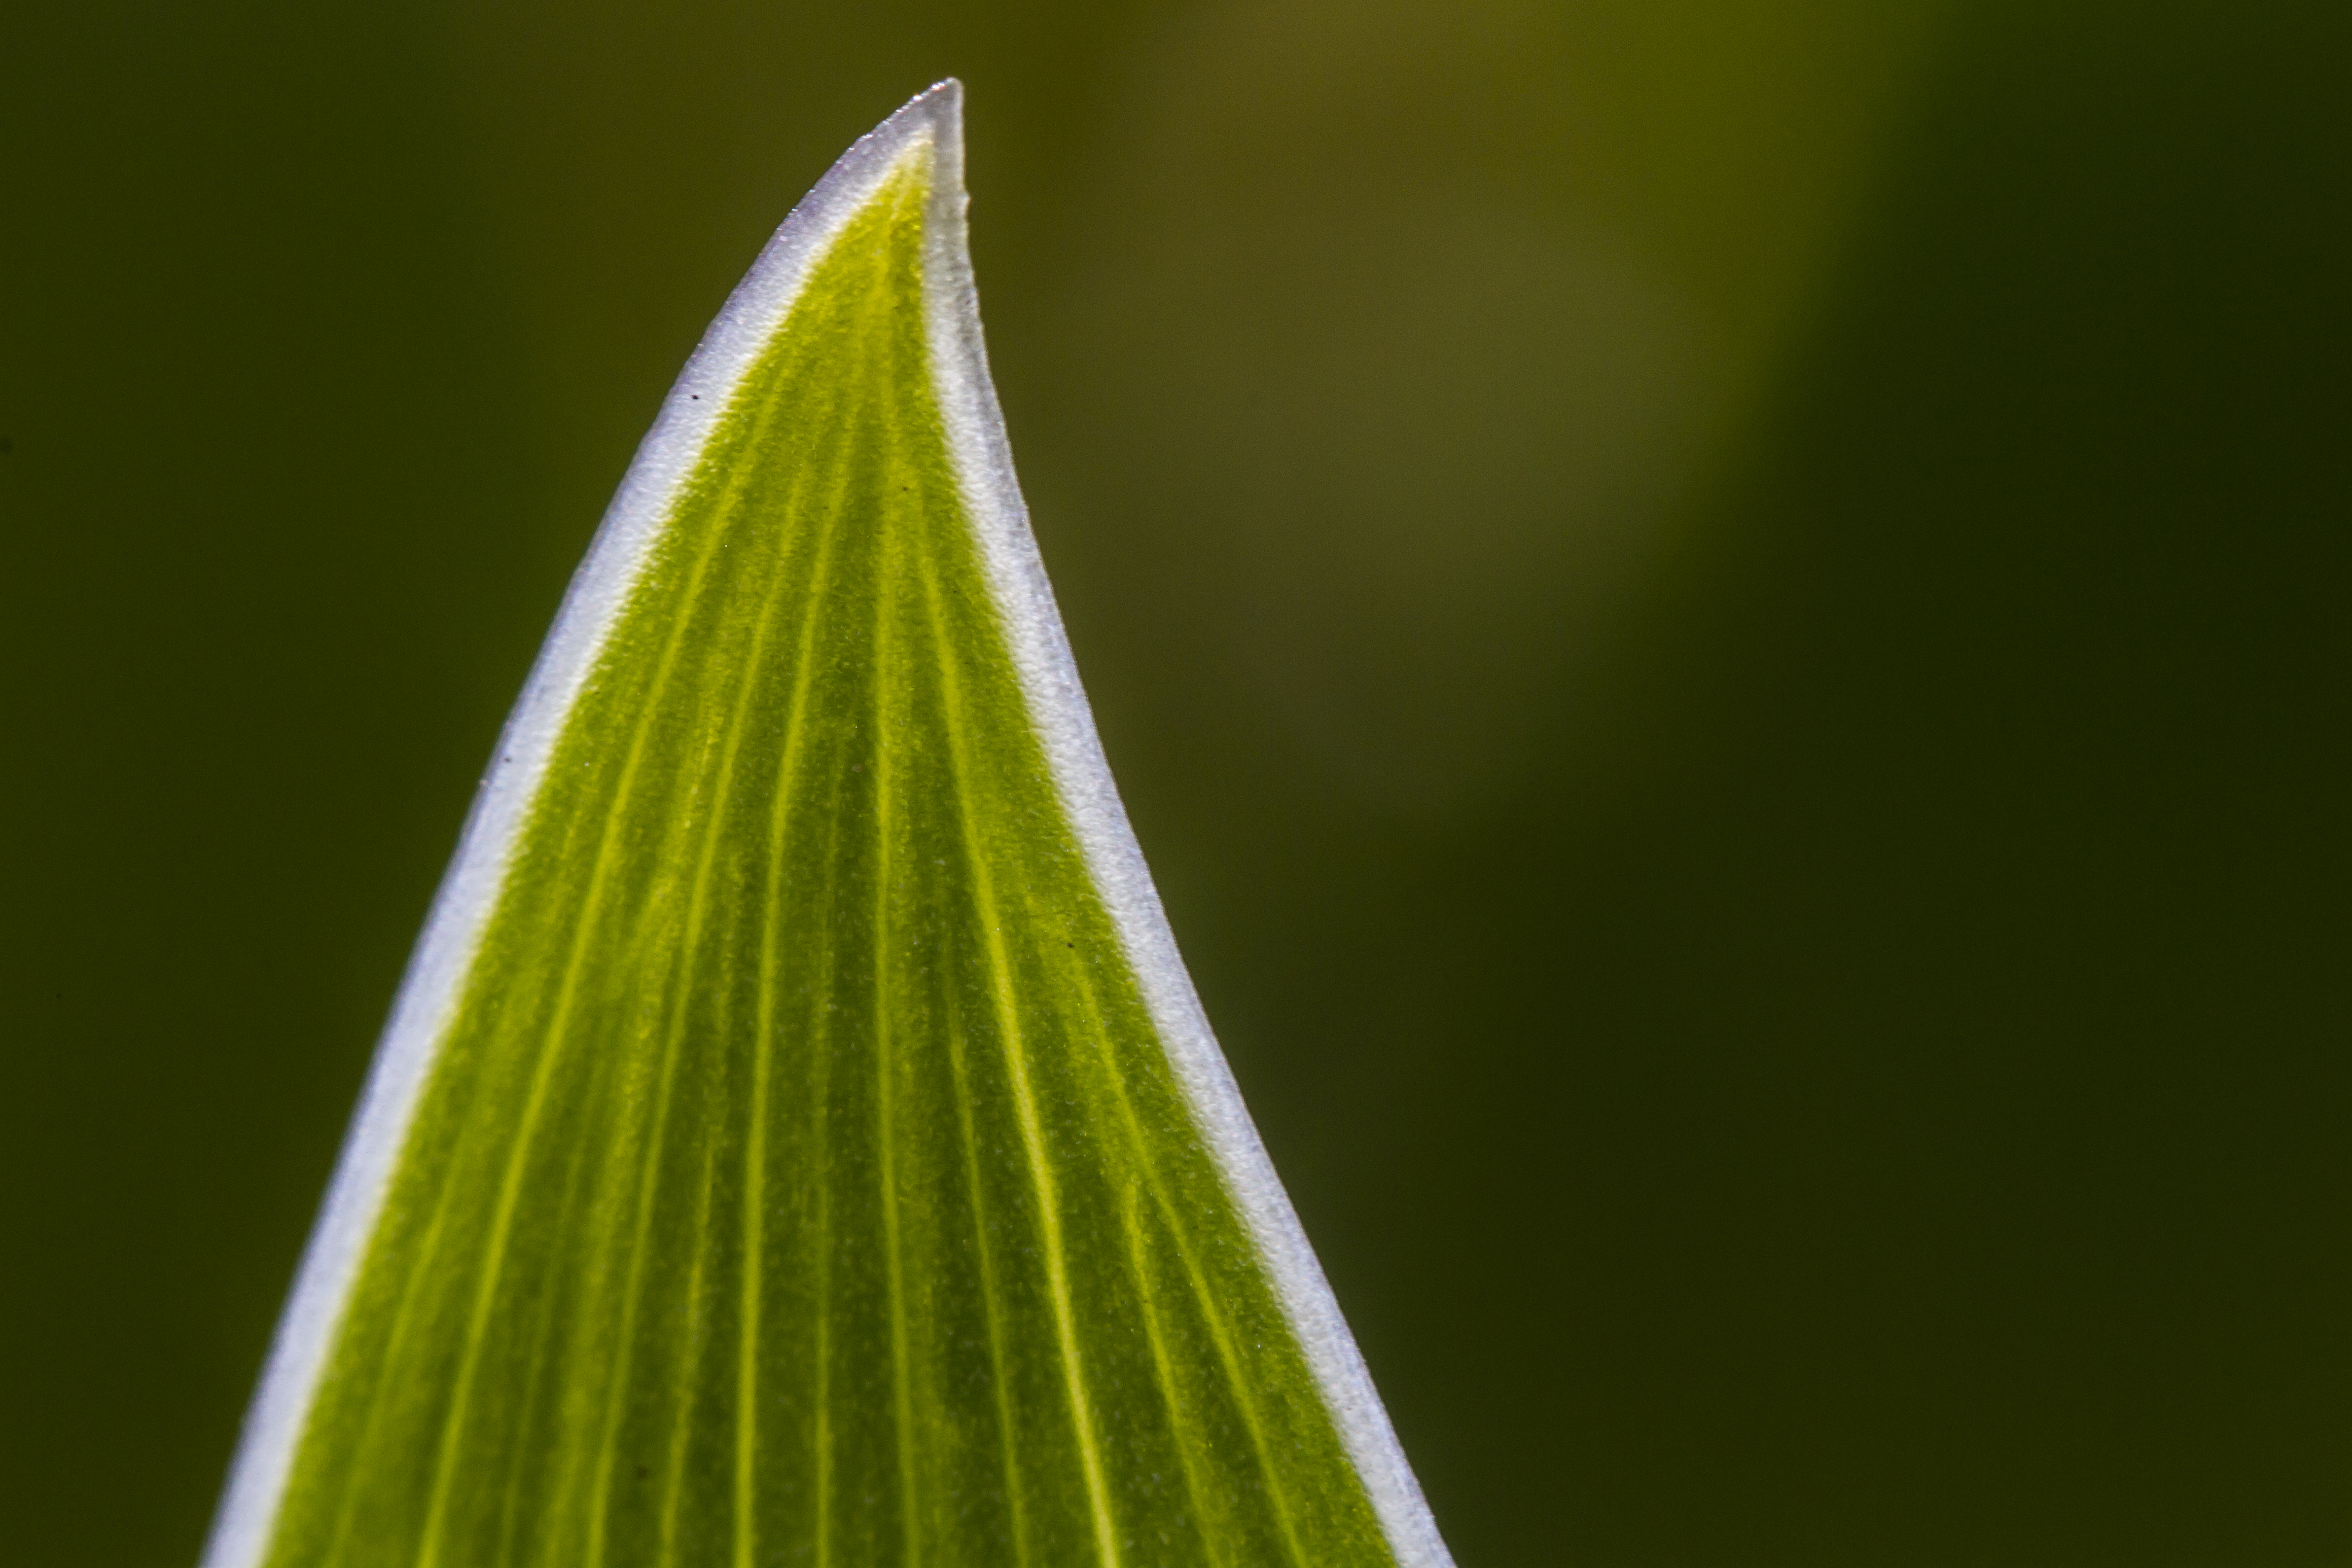
tree, nature, grass, branch, drop, dew, light, plant, photography, sunlight, leaf, flower, line, green, yellow, flora, close up, uk, moisture, peterborough, macro photography, plant stem